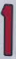
Number: 1